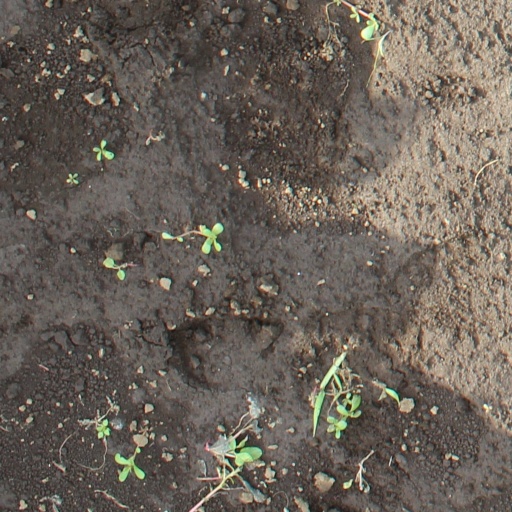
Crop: soybean